Culture of Lahore

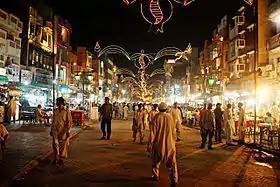
Food Street, Lahore.

There are scenic parks that are frequented by joggers, couples, children, students and seniors. Bagh-e-Jinnah (formerly known as Lawrence Gardens) is one such place; it has a large variety of gorgeous plants, trees, long and varied pathways and creative light effects. Landscape of historical gardens such as Shalimar Gardens, Hazuri Bagh and Shahdara Bagh are an evidence of beautiful Mughal art. Fountains are a very important indication of culture of Lahore. Almost every major roundabout (locally called 'chowk') has a combination of a fountain with floral decorations. Pakistan's national flower is Gardenia jasminoides (mononymously termed 'Jasmine') and carries great importance for the people of Lahore.